Cathy Ann Bencivengo

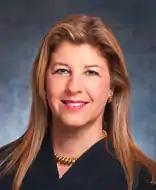

Cathy Ann Palumbo Bencivengo (born August 24, 1958) is a United States district judge of the United States District Court for the Southern District of California.